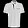
Label: T - shirt / top